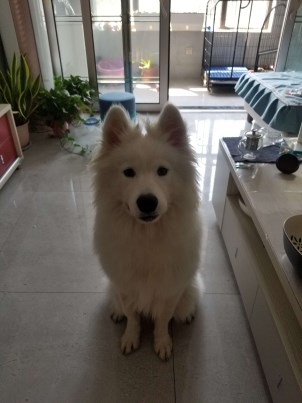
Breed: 2192-n000088-Samoyed